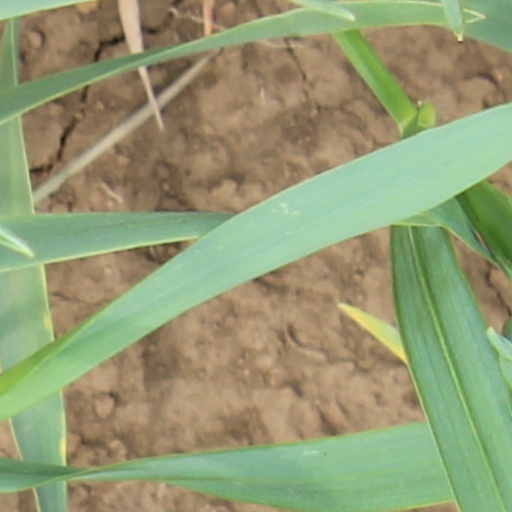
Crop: wheat